Epaphroditus Champion

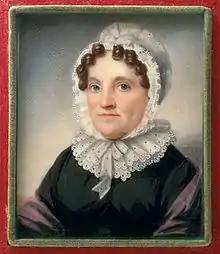
Mrs. Epaphroditus Champion (Lucretia Hubbard) by Anson Dickinson

Champion died on December 22, 1834, in East Haddam, Connecticut. He is interred in Riverview Cemetery in East Haddam. His epitaph reads, "Talents, benevolence and integrity characterized his spotless life."